History of the Jews in Brody

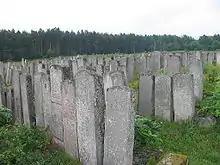
The New Jewish Cemetery of Brody numbers ca. 20.000 Jewish burials.

The Jewish community of Brody (a city in the Lviv region of western Ukraine) was one of the oldest and best-known Jewish communities in the western part of Ukraine (and formerly in Austrian Empire / Poland up to 1939). The Jewish community of Brody perished in the Holocaust in 1942–1943. During the 19th century, Brody was the second-largest city in East Galicia (after Lviv (Lemberg)), with the highest proportion of the Jewish population (88%) among Eastern European cities.